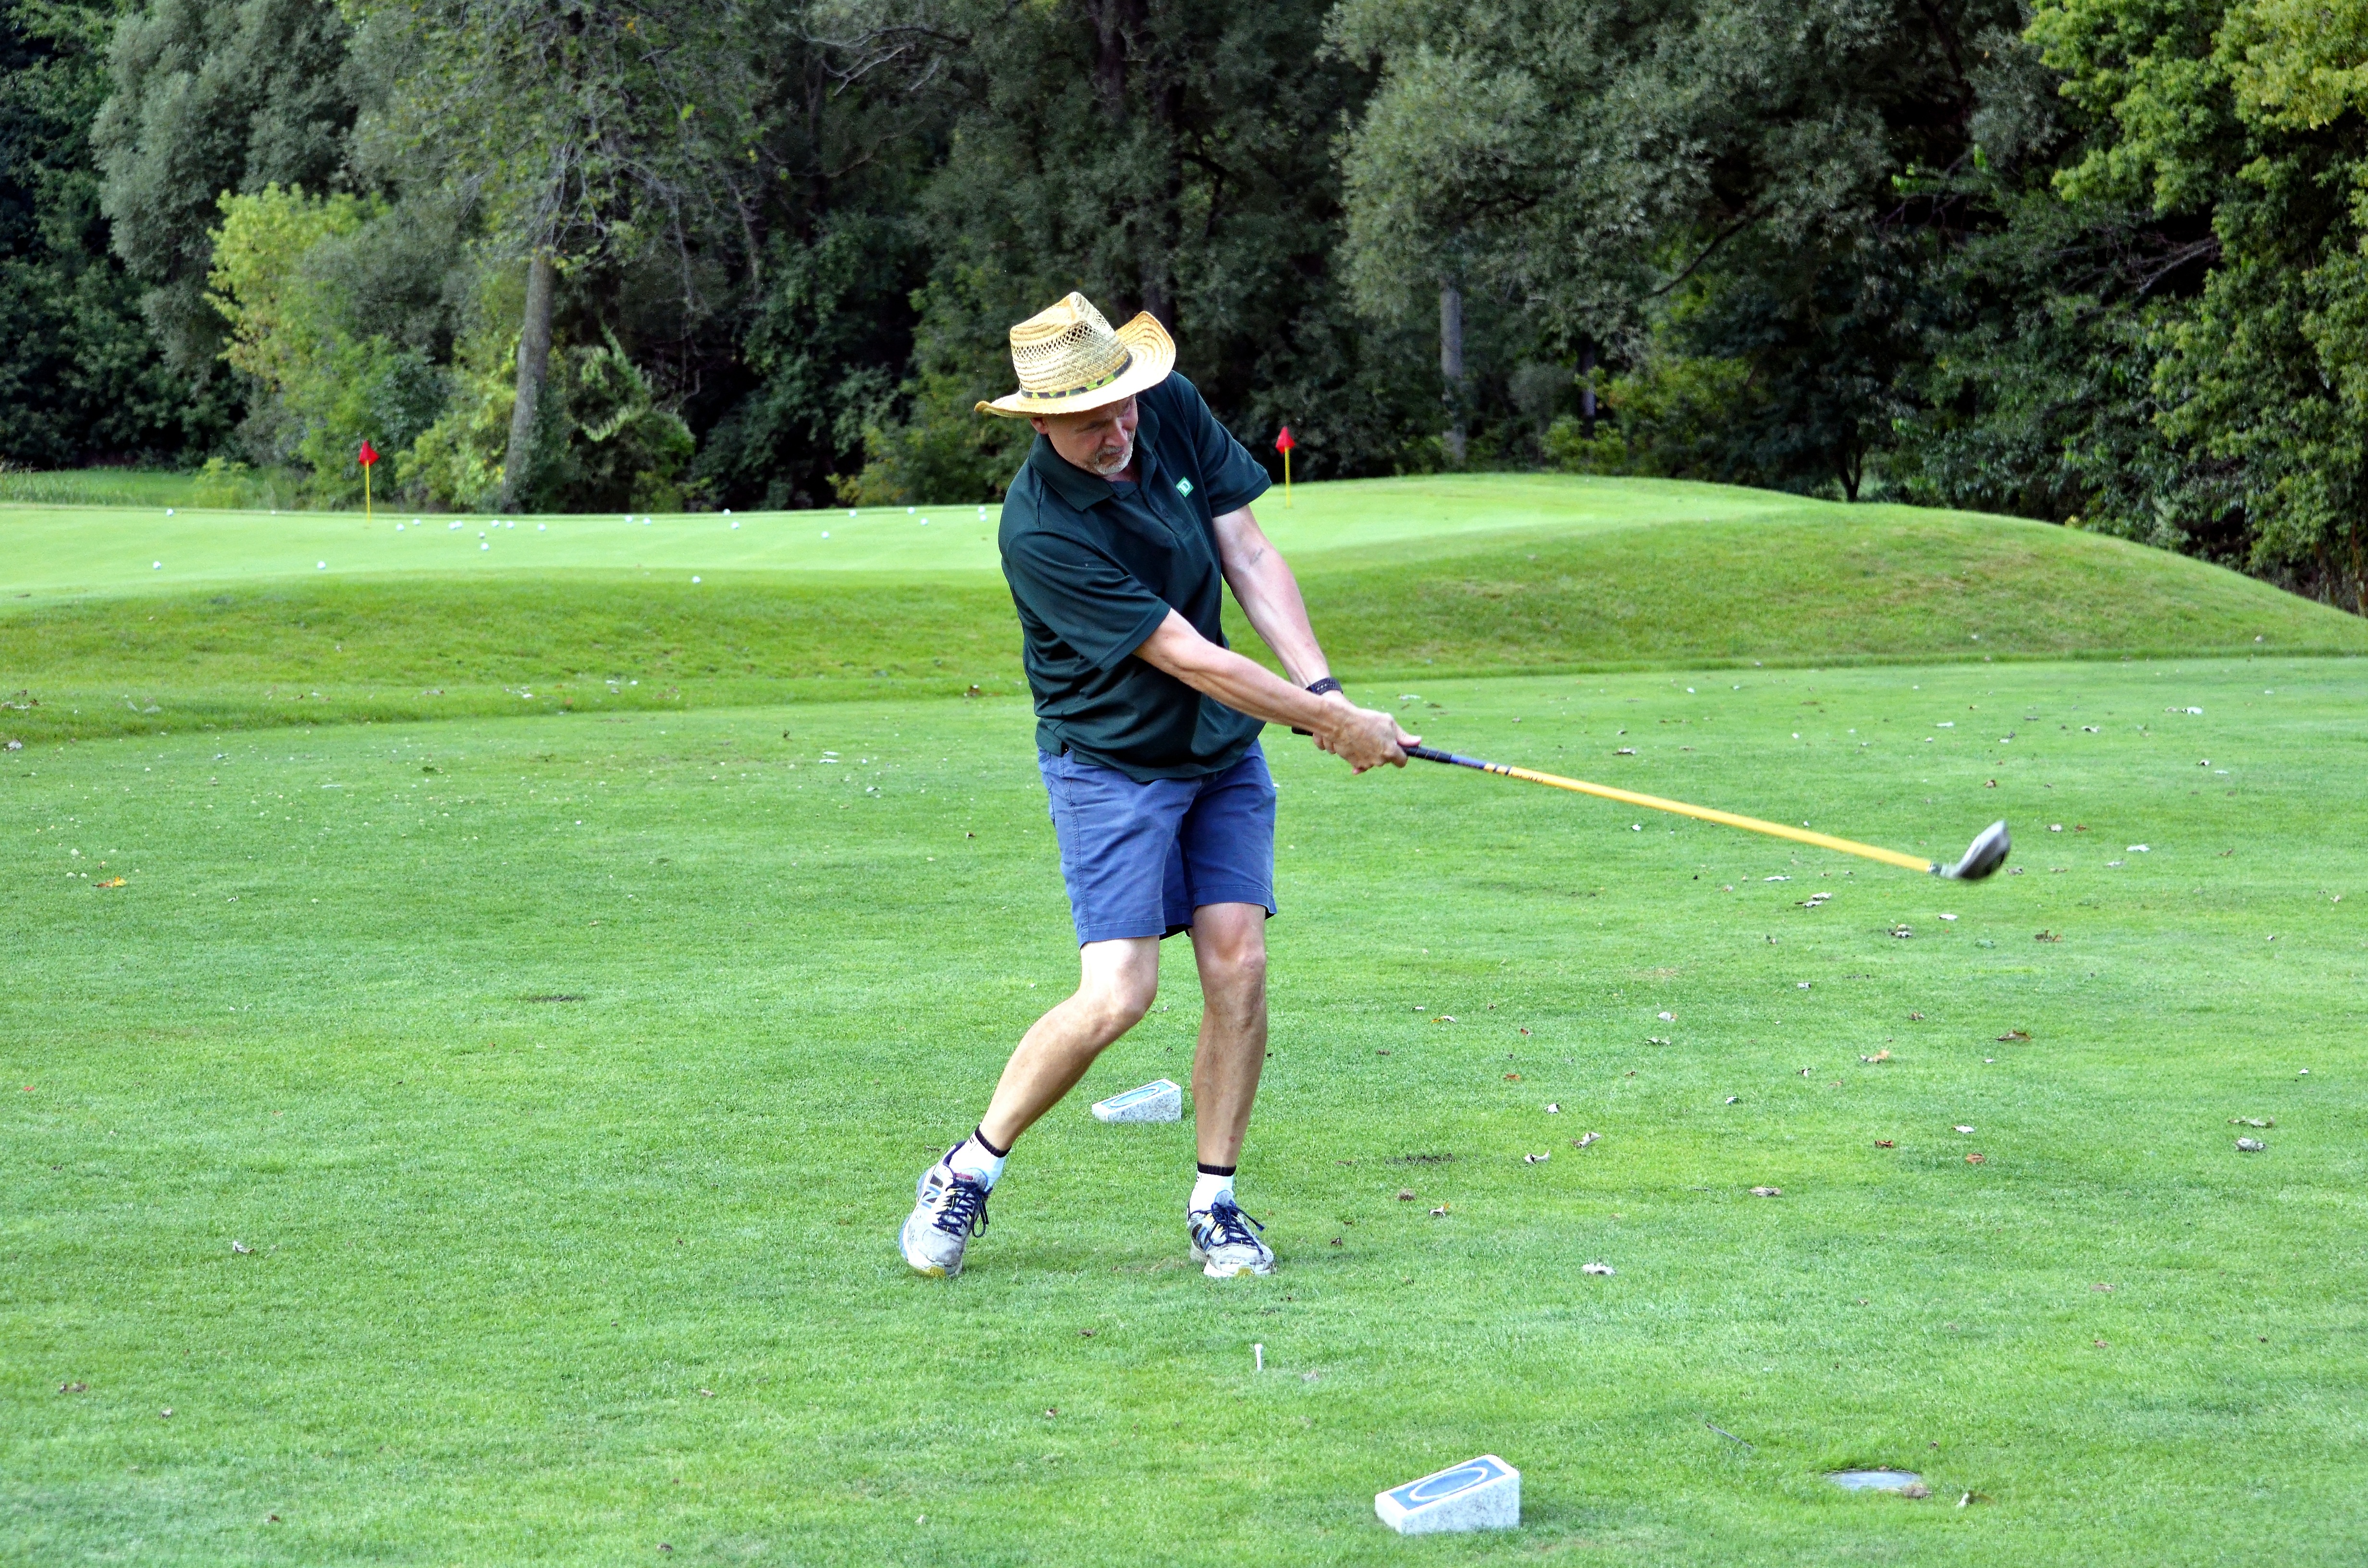
man, nature, grass, outdoor, sport, lawn, game, play, recreation, green, club, leisure, player, golf, activity, golf course, golfing, golf ball, trees, sports, ball, course, tee, fairway, tournament, golfer, golf tee, teeing, golf clubs, ball game, golf swing, teeing ground, outdoor recreation, competition event, pitch and putt, professional golfer, fourball, golf glove